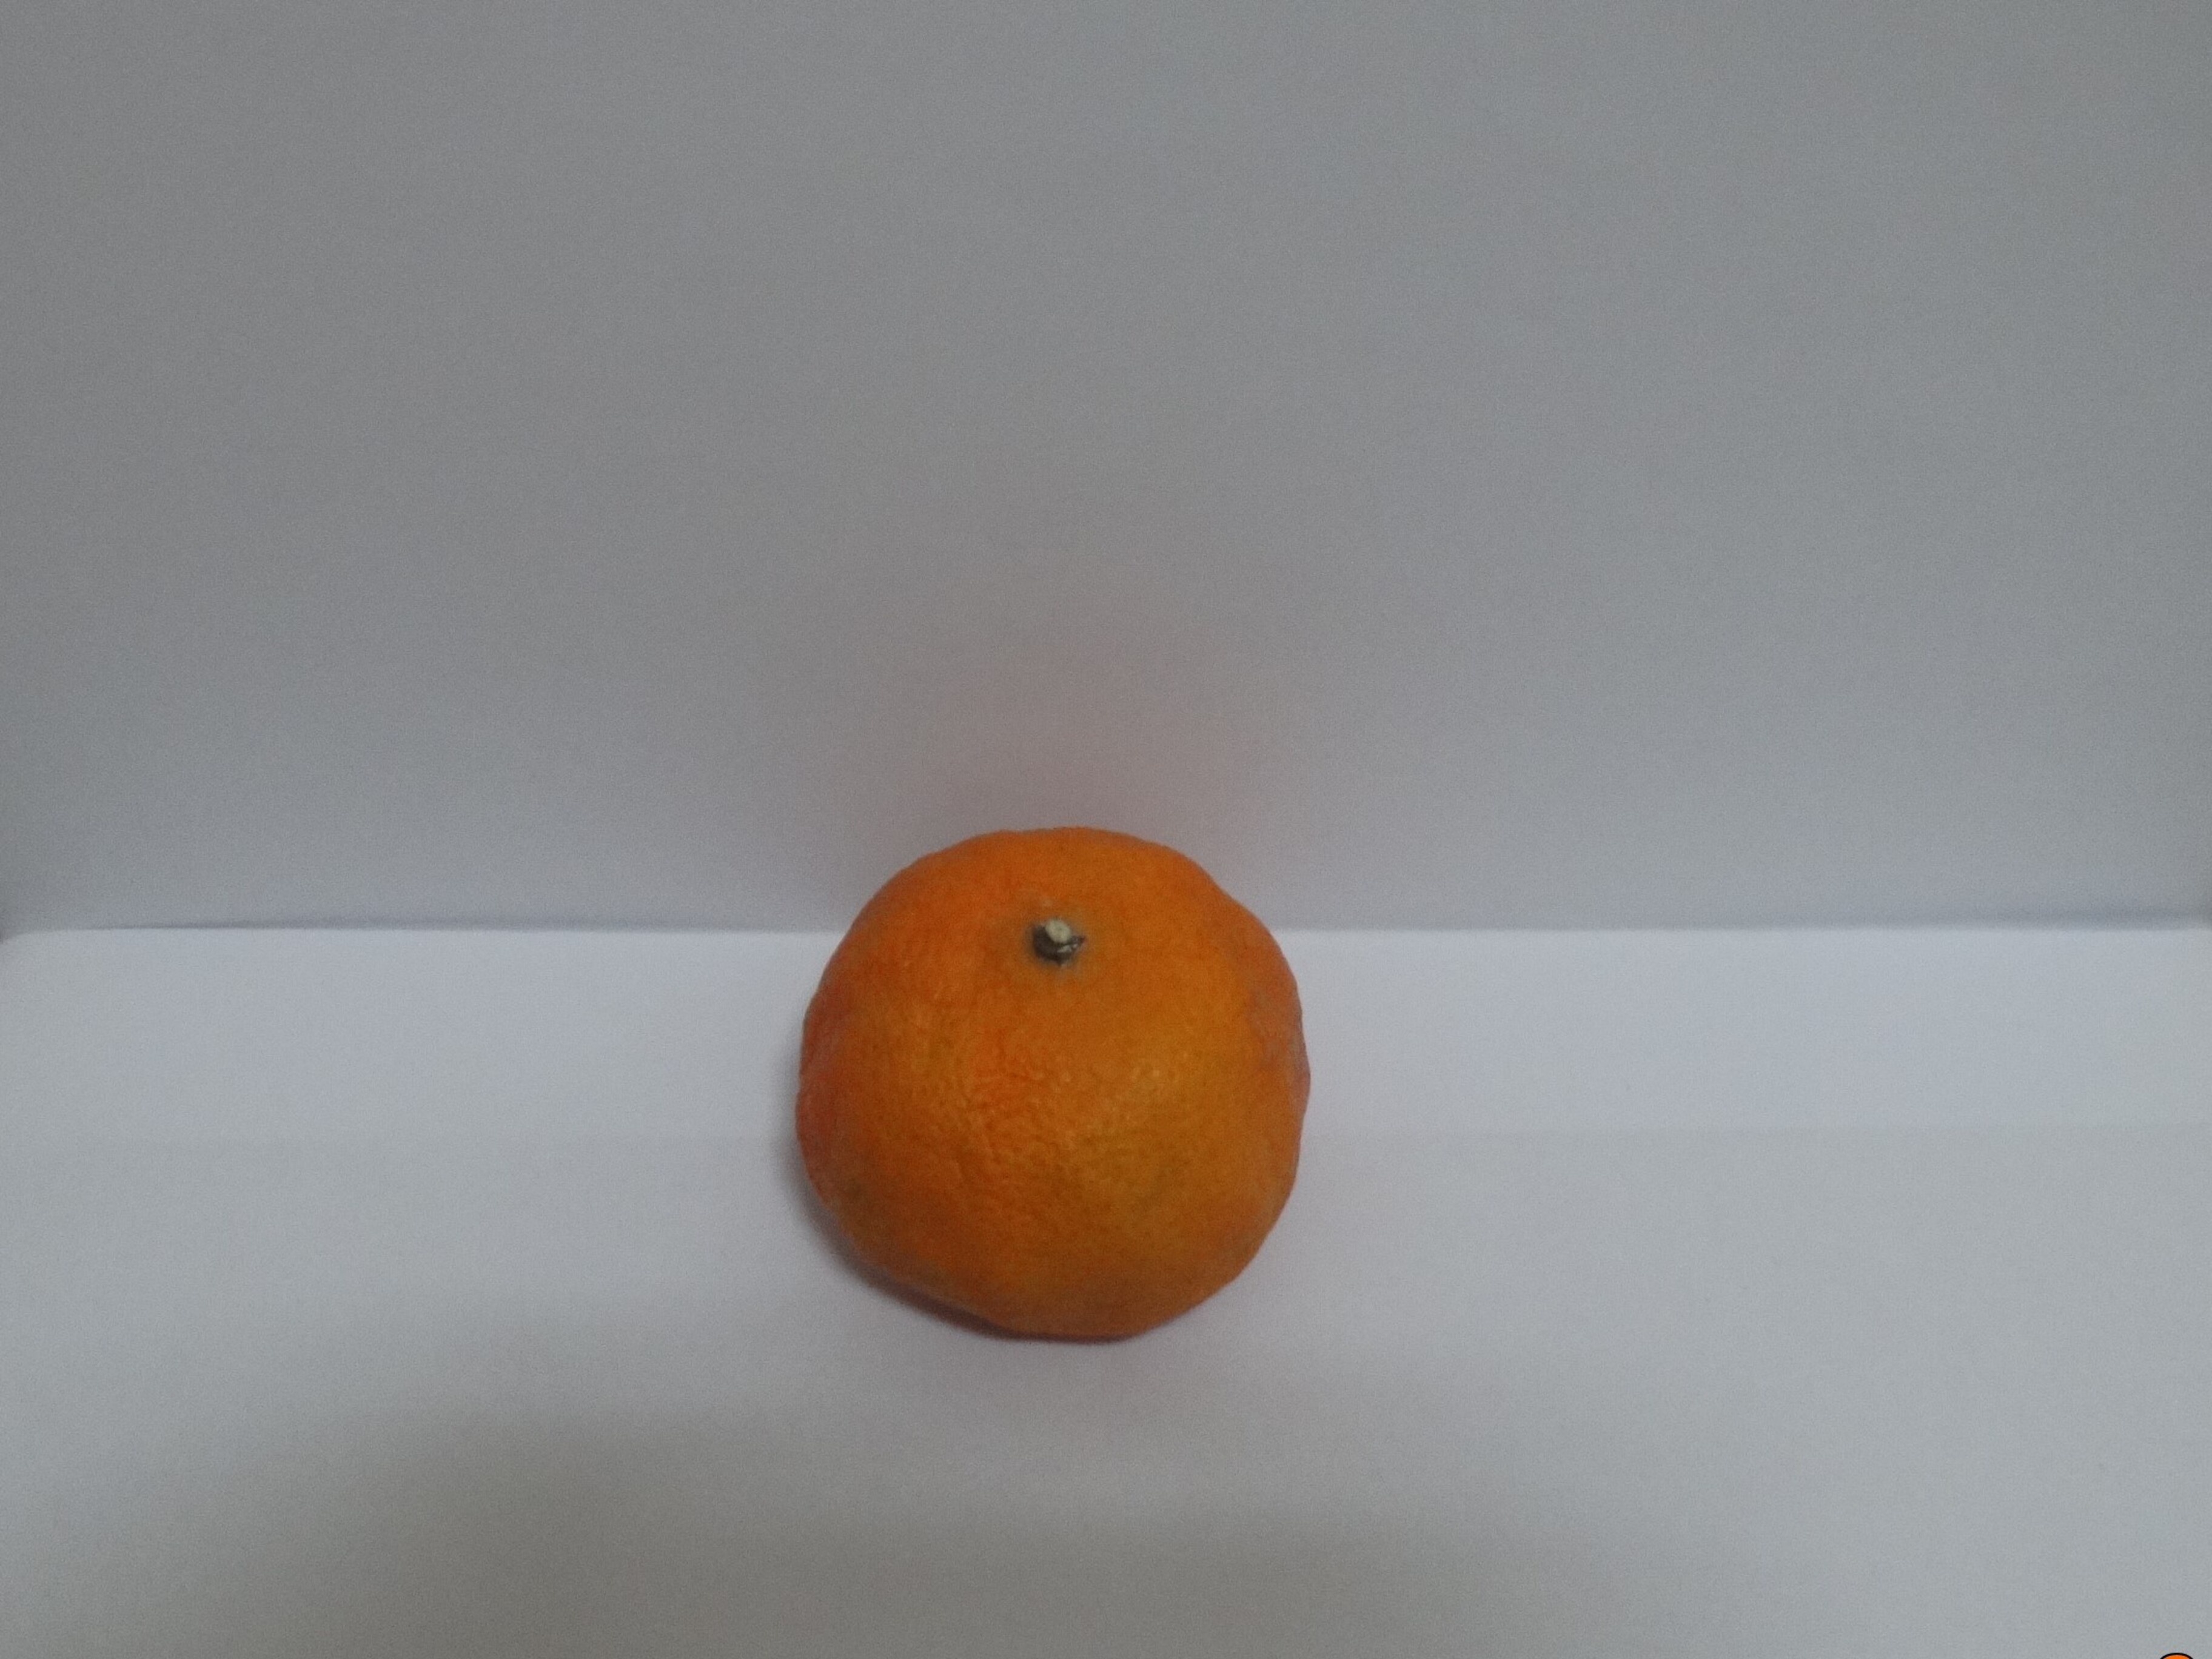
Citrus fruit variety: murcott